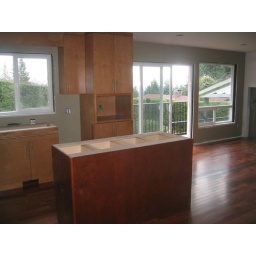
Day 19 - view is much better now - all new windows in the house